Inostrancevia

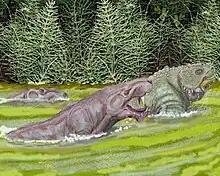
Restoration of two "I. latifrons" chasing a "Scutosaurus"

"Inostrancevia" is currently the only formally recognized gorgonopsian genus that had a transcontinental distribution, being present in both territories from which the group's fossils are unanimously recorded, namely in Southern Africa and European Russia. In all the geological formations concerned, "Inostrancevia" would have been one if not the main apexpredator of these faunas, targeting a large majority of the tetrapods living alongside it, and more probably towards dicynodonts and pareiasaurs During the Late Permian when "Inostrancevia" lived, the Southern Urals (close in proximity to the Sokolki assemblage) were located around latitude 28–34°N and defined as a "cold desert" dominated by fluvial deposits. The Salarevo Formation in particular (a horizon where the Russian species "Inostrancevia" hails from) was deposited in a seasonal, semi-arid-to-arid area with multiple shallow water lakes which was periodically flooded. The Paleoflora of much of European Russia at the time was dominated by a genus of peltaspermaceaen, "Tatarina", and other related genera, followed by ginkgophytes and conifers. On the other hand, ferns were relatively rare and sphenophytes were only locally present. There are also hygrophyte and halophyte plants in coastal areas as well as conifers that are more resistant to drought and higher altitudes. The Upper "Daptocephalus" Assemblage Zone in South Africa would have been a well-drained floodplain. The Usili Formation in Tanzania corresponds to an alluvial plain which would have had numerous small meandering streams passing through well-vegetated floodplains. The basement of this formation would also have housed a generally high phreatic zone.